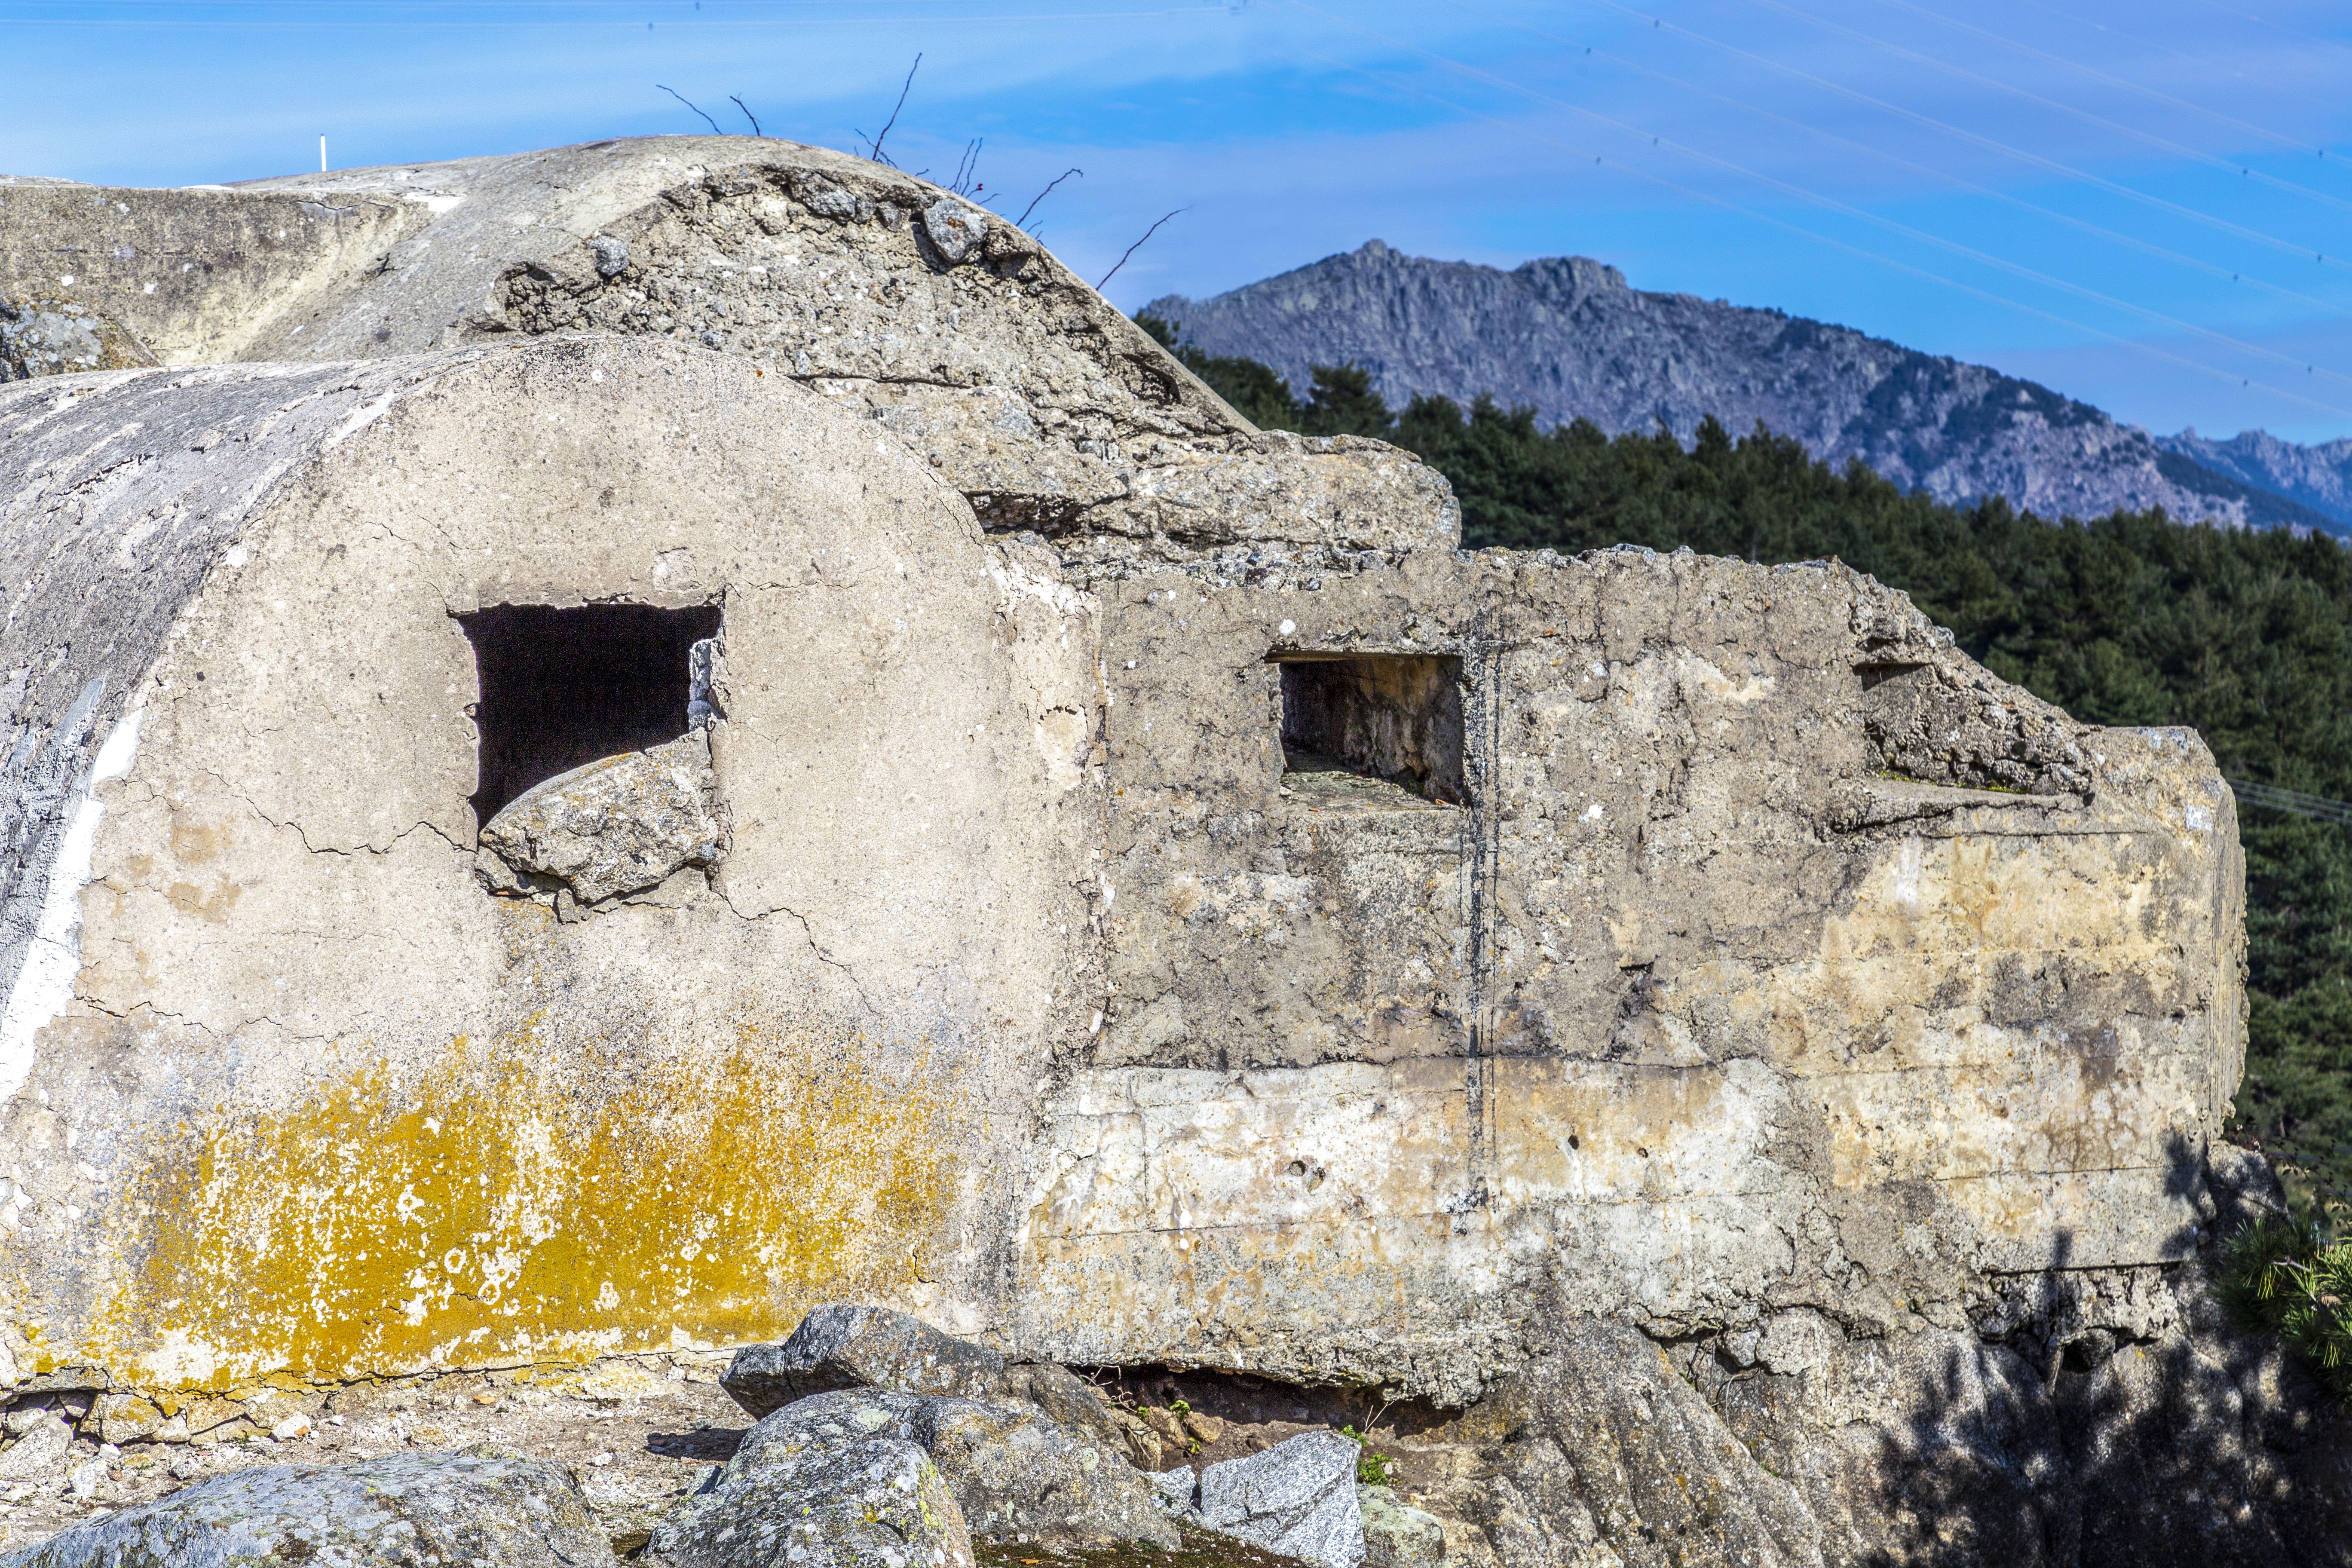
Mountain Ruins
The photo shows concrete ruins, possibly a bunker set against a scenic mountain backdrop. And two dark holes. Behind the concrete ruins, there is a dense forest with a clear sky.
the photography angle is taken from Eye level, capturing the structure in its environment and the mountain, the mood is like historical, and the lighting is natural daylight, creating shadows that emphasize the texture of the concrete, and the atmosphere is contemplative.
Labels: Architecture, Building, Bunker, Outdoors, Shelter, Ruins, concrete ruins, bunker, rectangular opening, dense forest, scenic mountain, sky, Hole
Camera: Canon Canon EOS 6D
Lens: EF24-105mm f/4L IS USM, Canon EF 24-105mm f/4L IS
Aperture: F11
Exposure: 1/320 sec
ISO: 100
Focal length: 98.0 mm